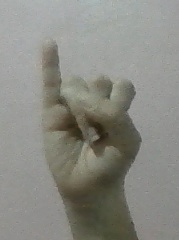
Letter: meem